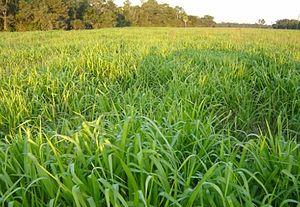
Brachiaria est un genre de plantes monocotylédones de la famille des Poaceae, sous-famille des Panicoideae, originaire des régions tropicales de l'Ancien Monde, principalement d'Afrique, qui comprend une centaine d'espèces. Certains auteurs considèrent que le genre Brachiaria doit être inclus dans le genre Urochloa.
Le Waterberg est un massif situé au nord-est de l'Afrique du Sud dans la province du Limpopo. Depuis 2001, le Waterberg comprend une réserve de biosphère au sens de l'UNESCO, de 6 540 km². Son altitude moyenne est de 600 m ; quelques sommets dépassent 1 400 m. Cette vaste formation rocheuse a été façonnée par des centaines de millions d'années d'érosion fluviale qui ont créé divers reliefs escarpés ou en forme de buttes. L'écosystème est celui d'une forêt caduque sèche. Le Waterberg a livré des traces archéologiques datant de l'âge de pierre et, à proximité, ont été faites des découvertes relatives aux premiers instants de l'histoire de l'évolution humaine.